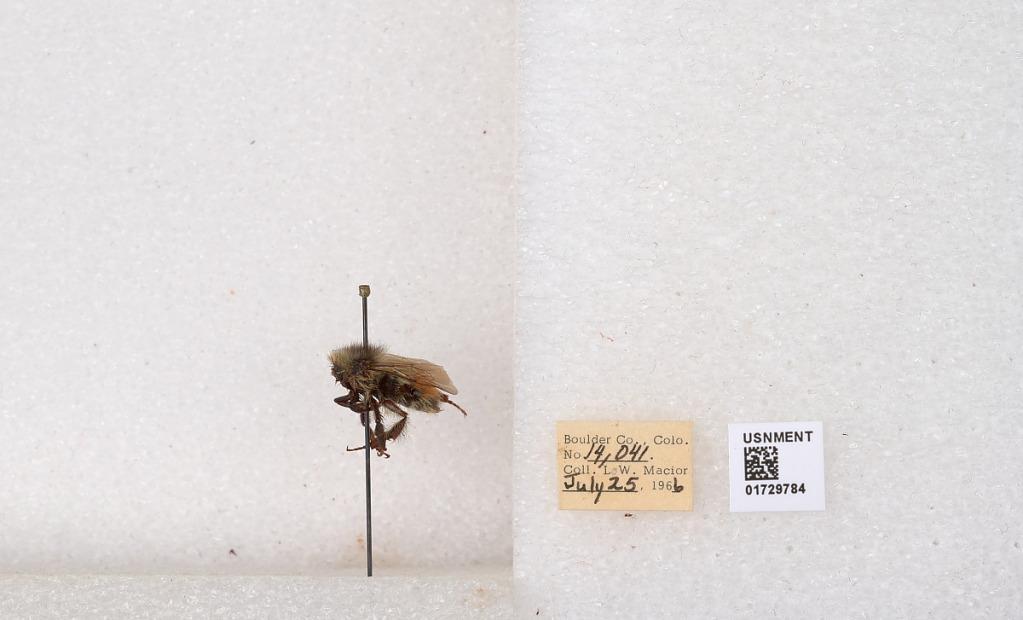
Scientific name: Bombus flavifrons Cresson
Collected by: L. Macior
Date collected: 1966-7-25
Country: United States
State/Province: Colorado
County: Boulder
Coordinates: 40.0925, -105.358